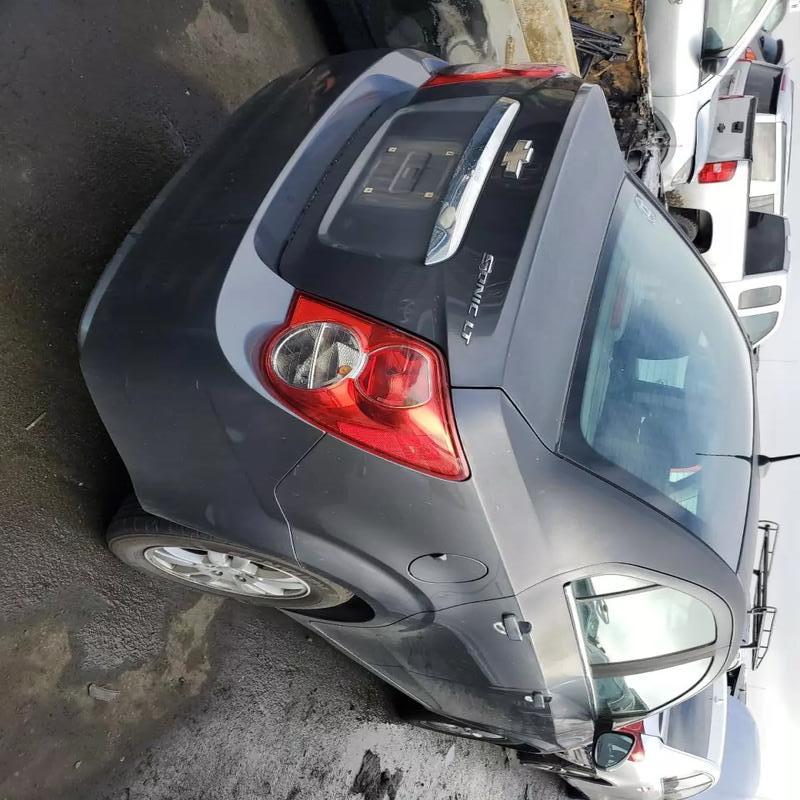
Aucun dommage détecté.
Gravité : aucun